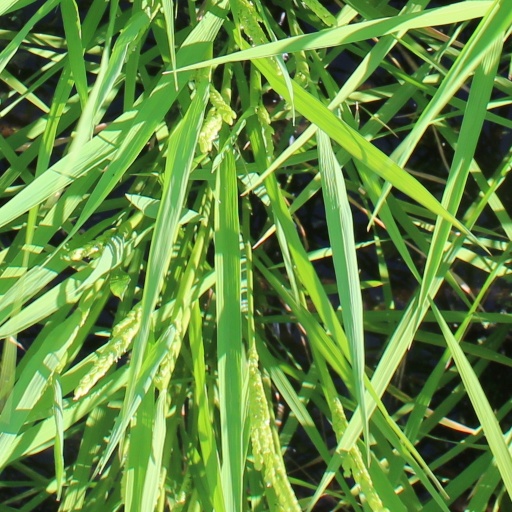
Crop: rice